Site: brandenburg
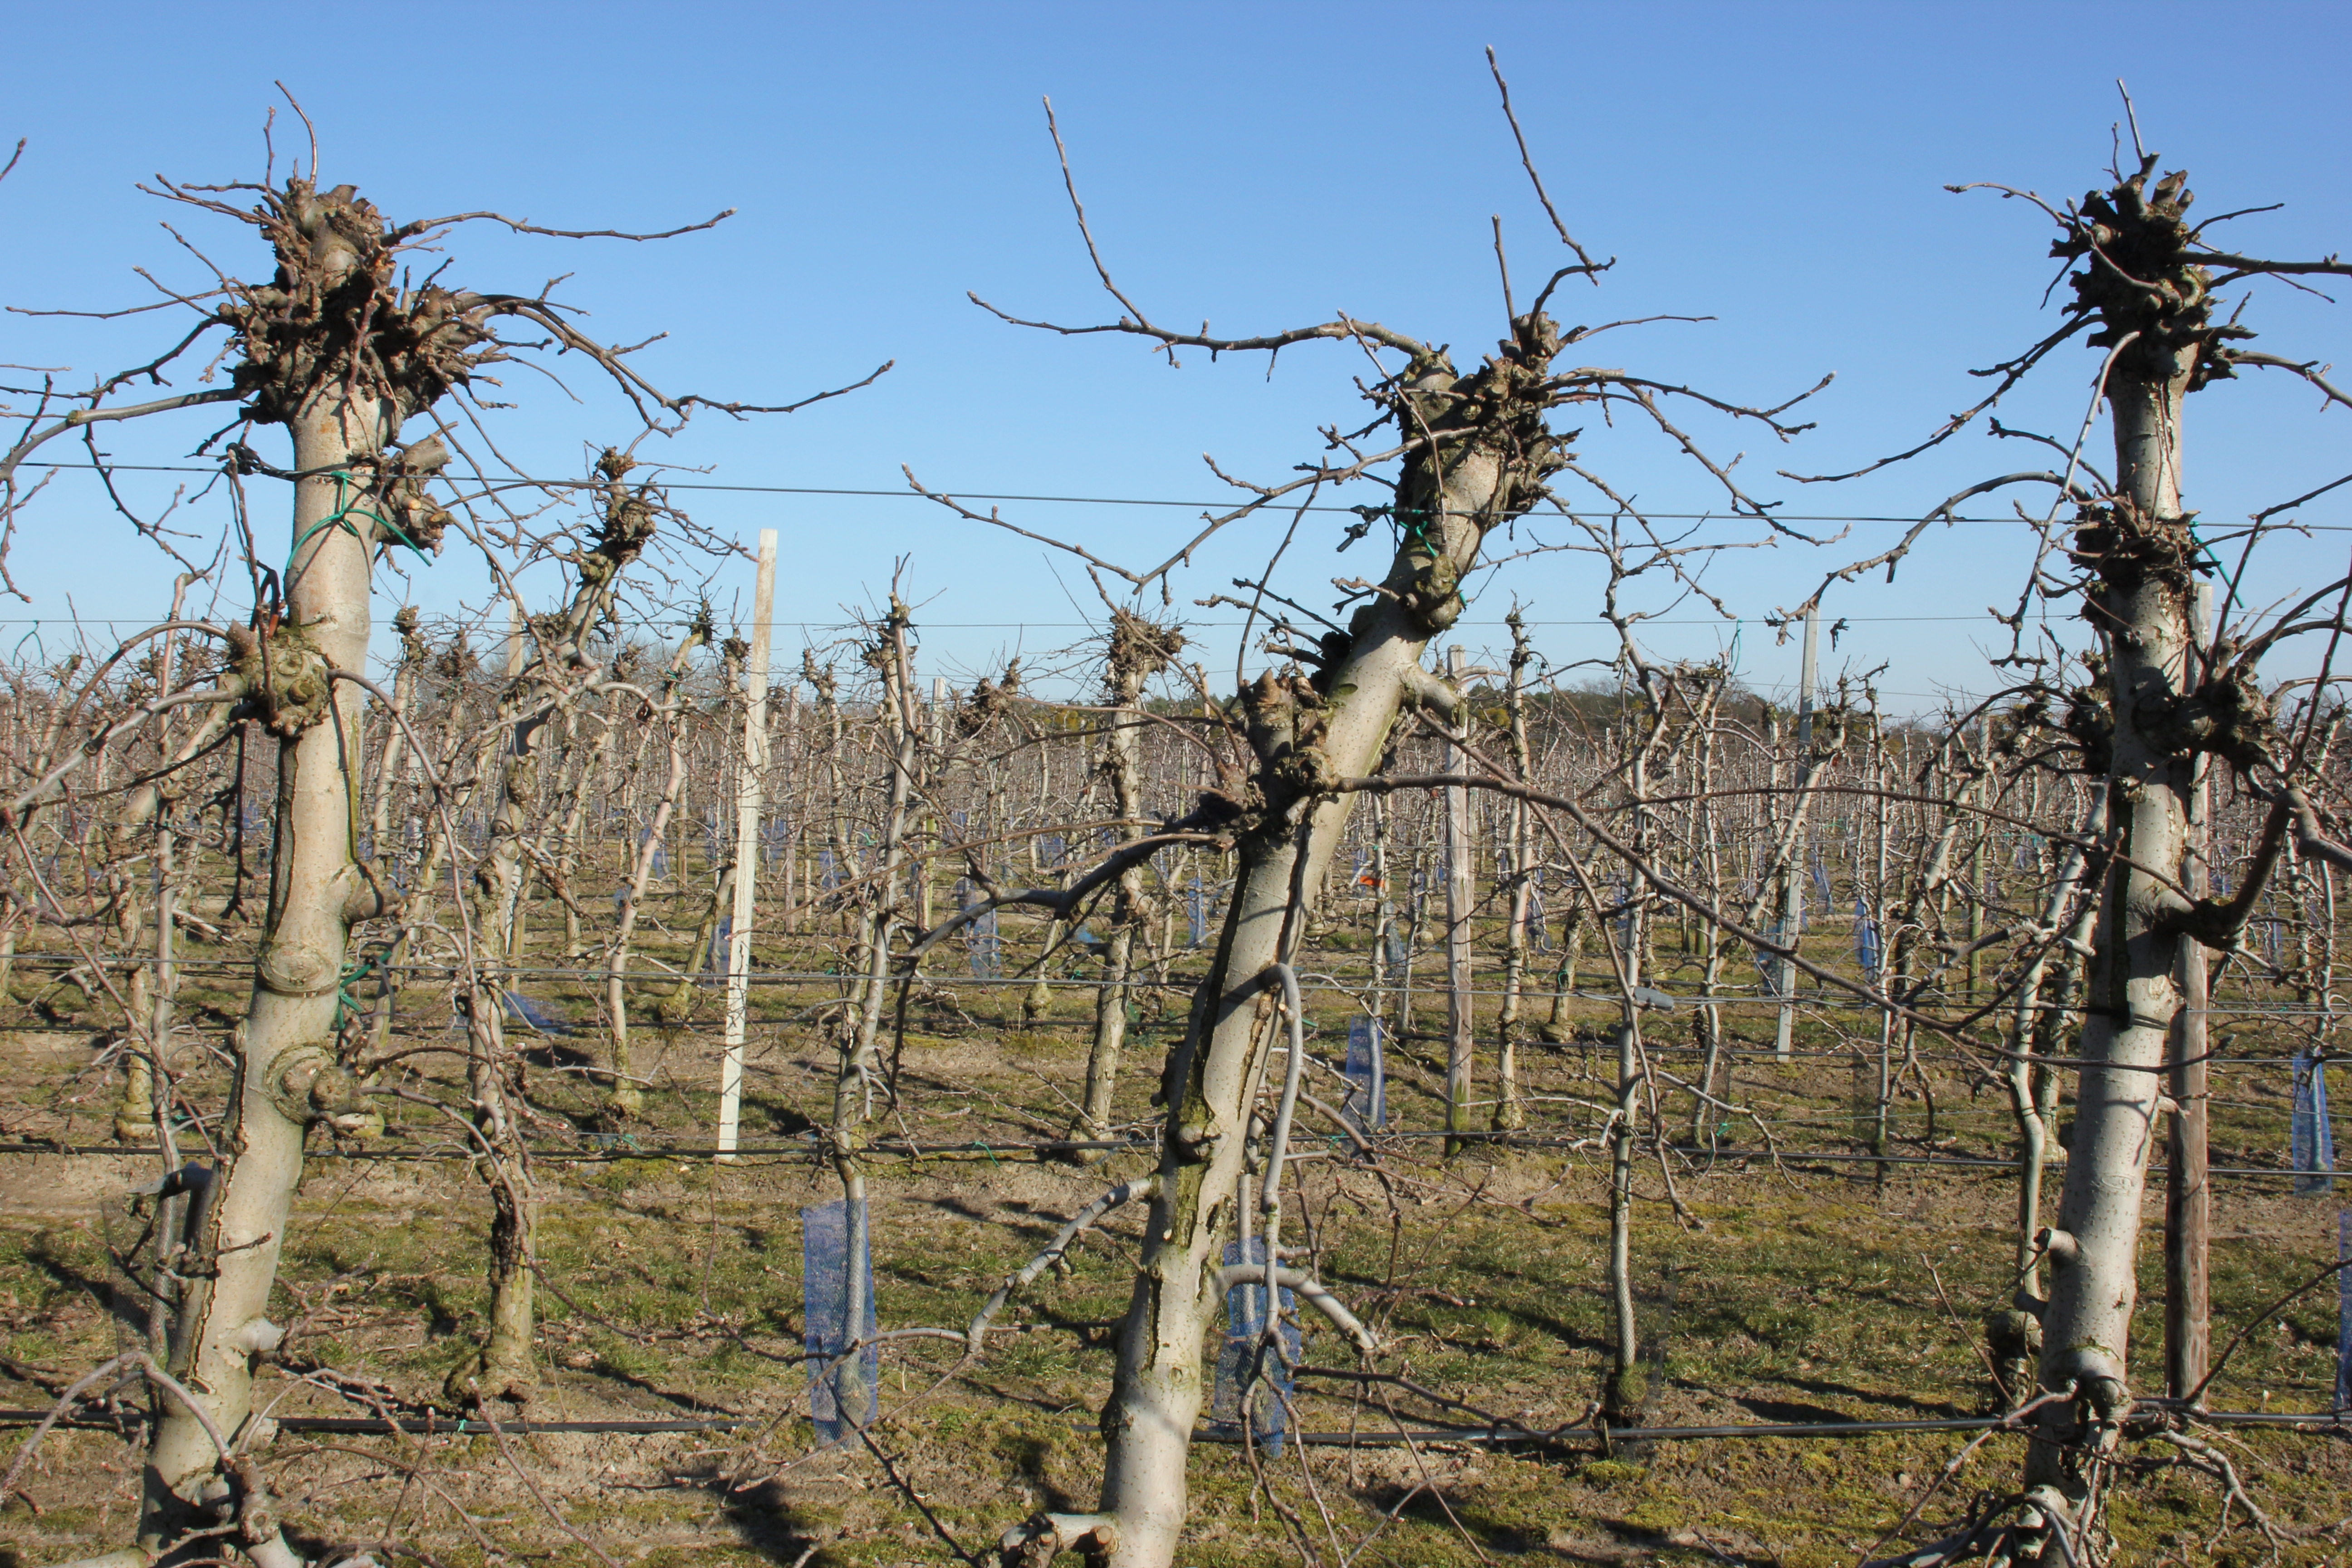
Growth stage (BBCH 03): Bud development